HMS Roberts (F40)

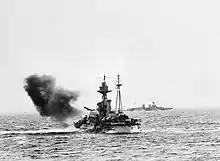
HMS "Roberts" shelling German shore batteries, 6 June 1944. is in the background.

"Roberts" provided bombardment support during Operation Torch in North Africa, where she was damaged by two bombs in the Battle of Béjaïa. She was repaired in time to support Operation Husky (the invasion of Sicily) and the Allied landings near Salerno (Operation Avalanche). During the D-Day landings, she was controlled from the headquarters ship also positioned off Sword beach. She also took part in the operations.